Alexander Lukashenko

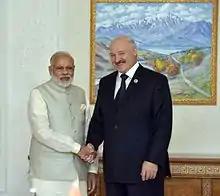

The CEC said that Lukashenko won 79.65% of the vote (he gained 5,130,557 votes) with 90.65% of the electorate voting. The OSCE categorized the elections as "flawed" while the CIS mission observers approved the results as legitimate. However, the OSCE also stated that some improvements were made in the run-up to the election, including the candidates' use of television debates and ability to deliver their messages unhindered. Several European foreign ministers issued a joint statement calling the election and its aftermath an "unfortunate step backwards in the development of democratic governance and respect for human rights in Belarus."